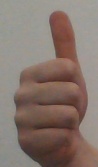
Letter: aleff